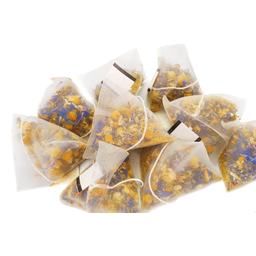
Label: trash